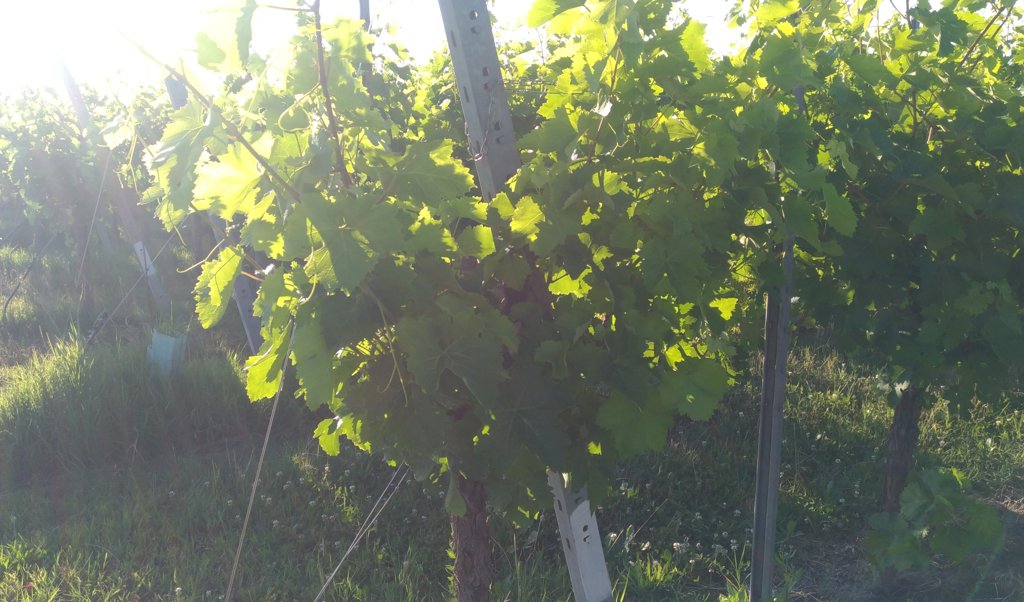
Berries visible: 0
Grape clusters: 0